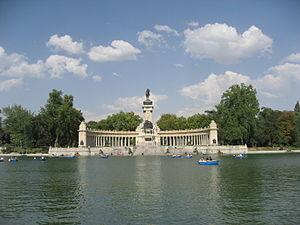
Madrid /ma.dʁid/ est la capitale et la plus grande ville d'Espagne. Située dans la partie centrale du royaume d'Espagne, elle est également la capitale et la ville la plus peuplée de la Communauté de Madrid. En tant que capitale d'État, elle abrite la plupart des institutions politiques du pays, dont la résidence royale, le siège du gouvernement et le Parlement.